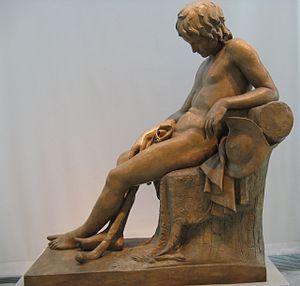
John Gibson, né le 19 juin 1790 et mort le 27 janvier 1866, est un sculpteur néoclassique gallois. Il a étudié à Rome auprès d'Antonio Canova. Il excelle surtout dans le bas-relief, notamment dans ses œuvres en grandeur nature The Hours Leading the Horses of the Sun et Phaethon driving the Chariot of the Sun, mais se consacre aussi à l'art monumental et à la statuaire. Il est élu à la Royal Academy en 1836, à laquelle il a légué le contenu de son atelier où nombre de ses marbres et moulages sont encore exposés.